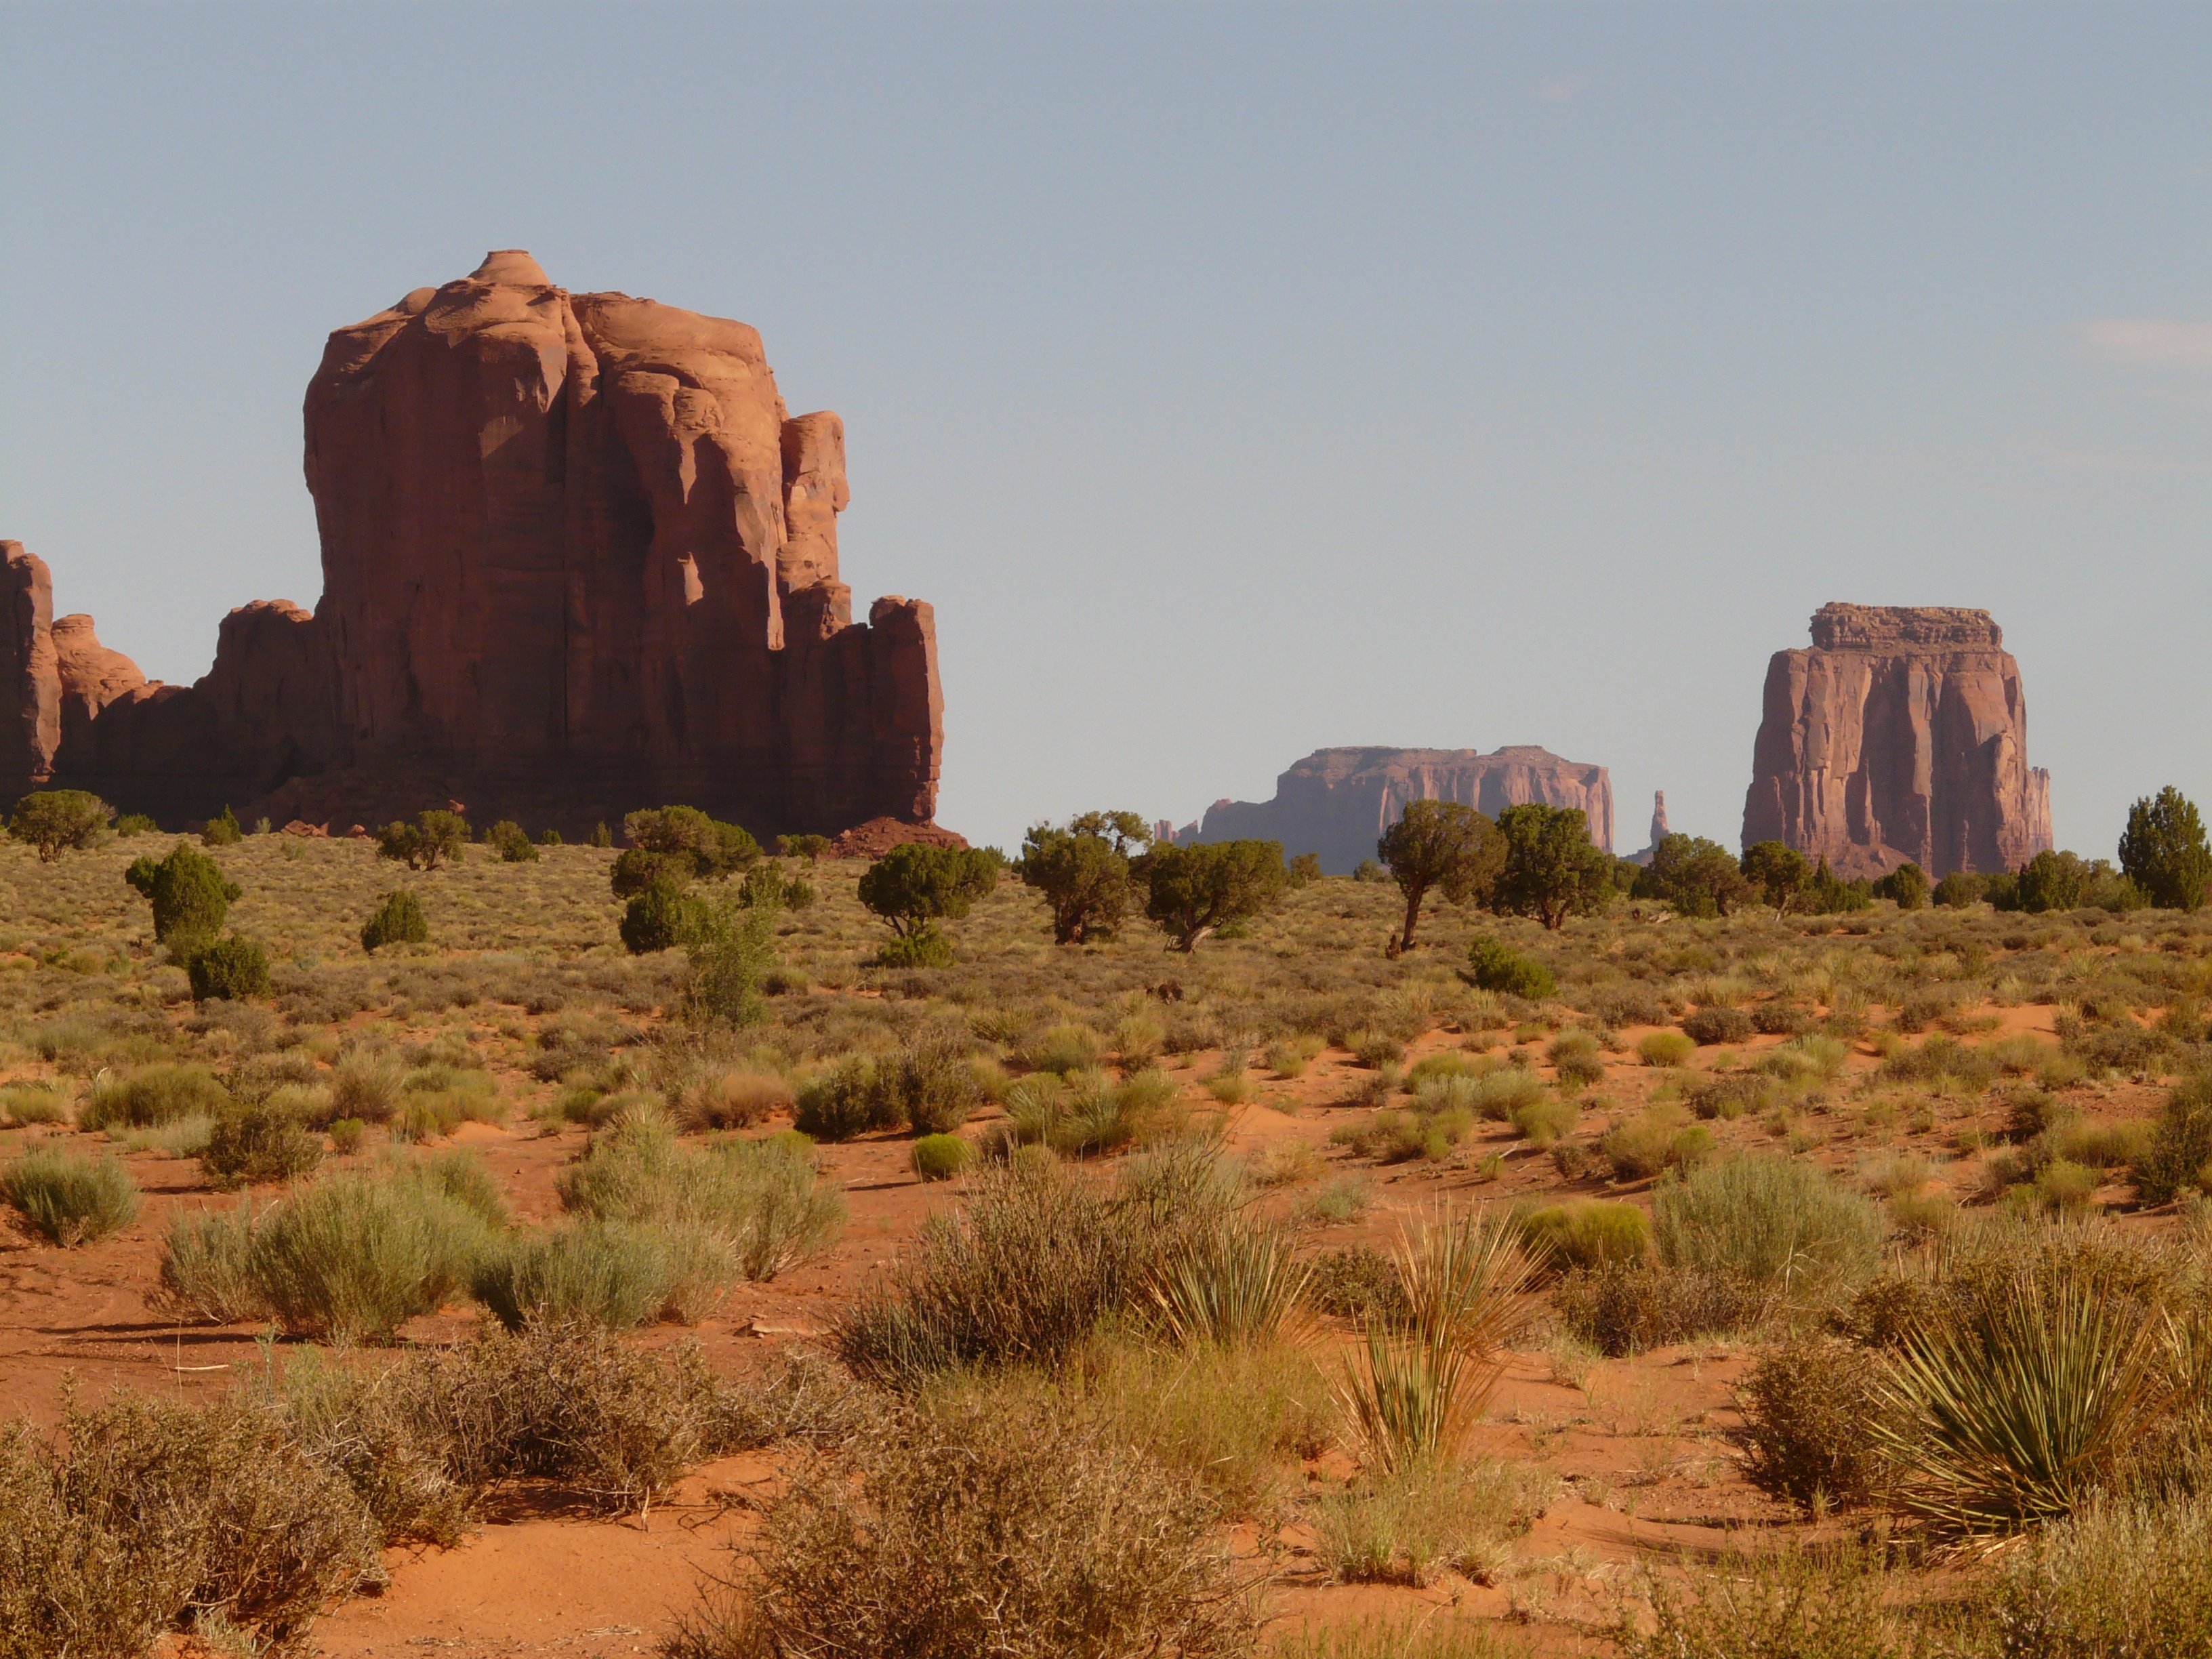
landscape, nature, rock, wilderness, mountain, desert, valley, formation, cliff, arch, high, red, park, usa, landmark, steep, canyon, terrain, national park, erosion, climb, arizona, geology, colorado, towers, ruins, utah, badlands, plateau, navajo, ecosystem, wadi, butte, sand stone, monument valley, rocky towers, ancient history, natural environment, geographical feature, aeolian landform